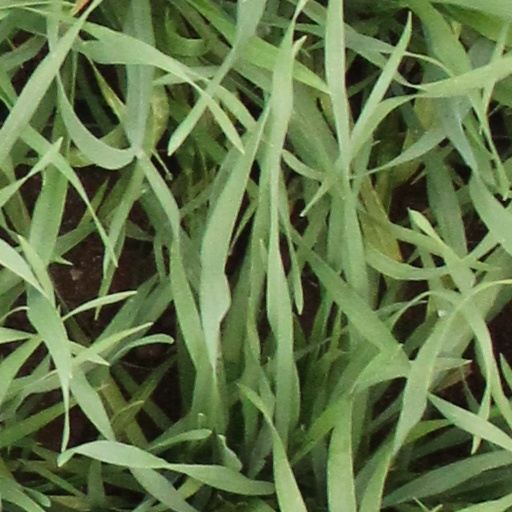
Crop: wheat